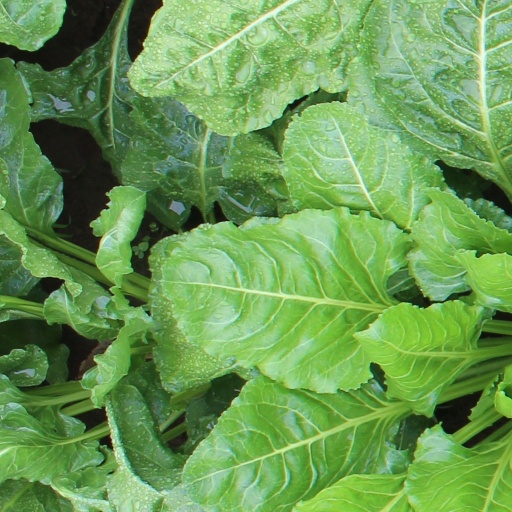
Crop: sugar beet